Horse Julius and Big Horse Racing

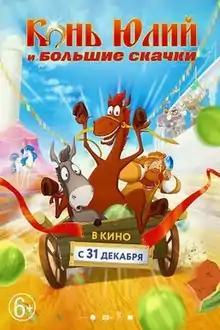
Theatrical release poster

Horse Julius and Big Horse Racing is a 2020 animated Russian folklore spin-off film written by Vadim Sveshnikov, Maxim Sveshnikov, Alexsandr Boyarskiy and directed by Darina Schmidt and Konstantin Feoktistov. The writers and producers of "The Three Bogatyrs" resumed production in the tenth film of the Russian animated saga. Veteran producers for the series as well as CTB Film Company, Sergey Selyanov and Alexander Boyarsky resumed production for the film. "Horse Julius and Big Horse Racing" is the sequel to "Three Heroes and The Heiress to the Throne (2018)" and is dedicated to the feats of the character Bogatyr horse Julius.